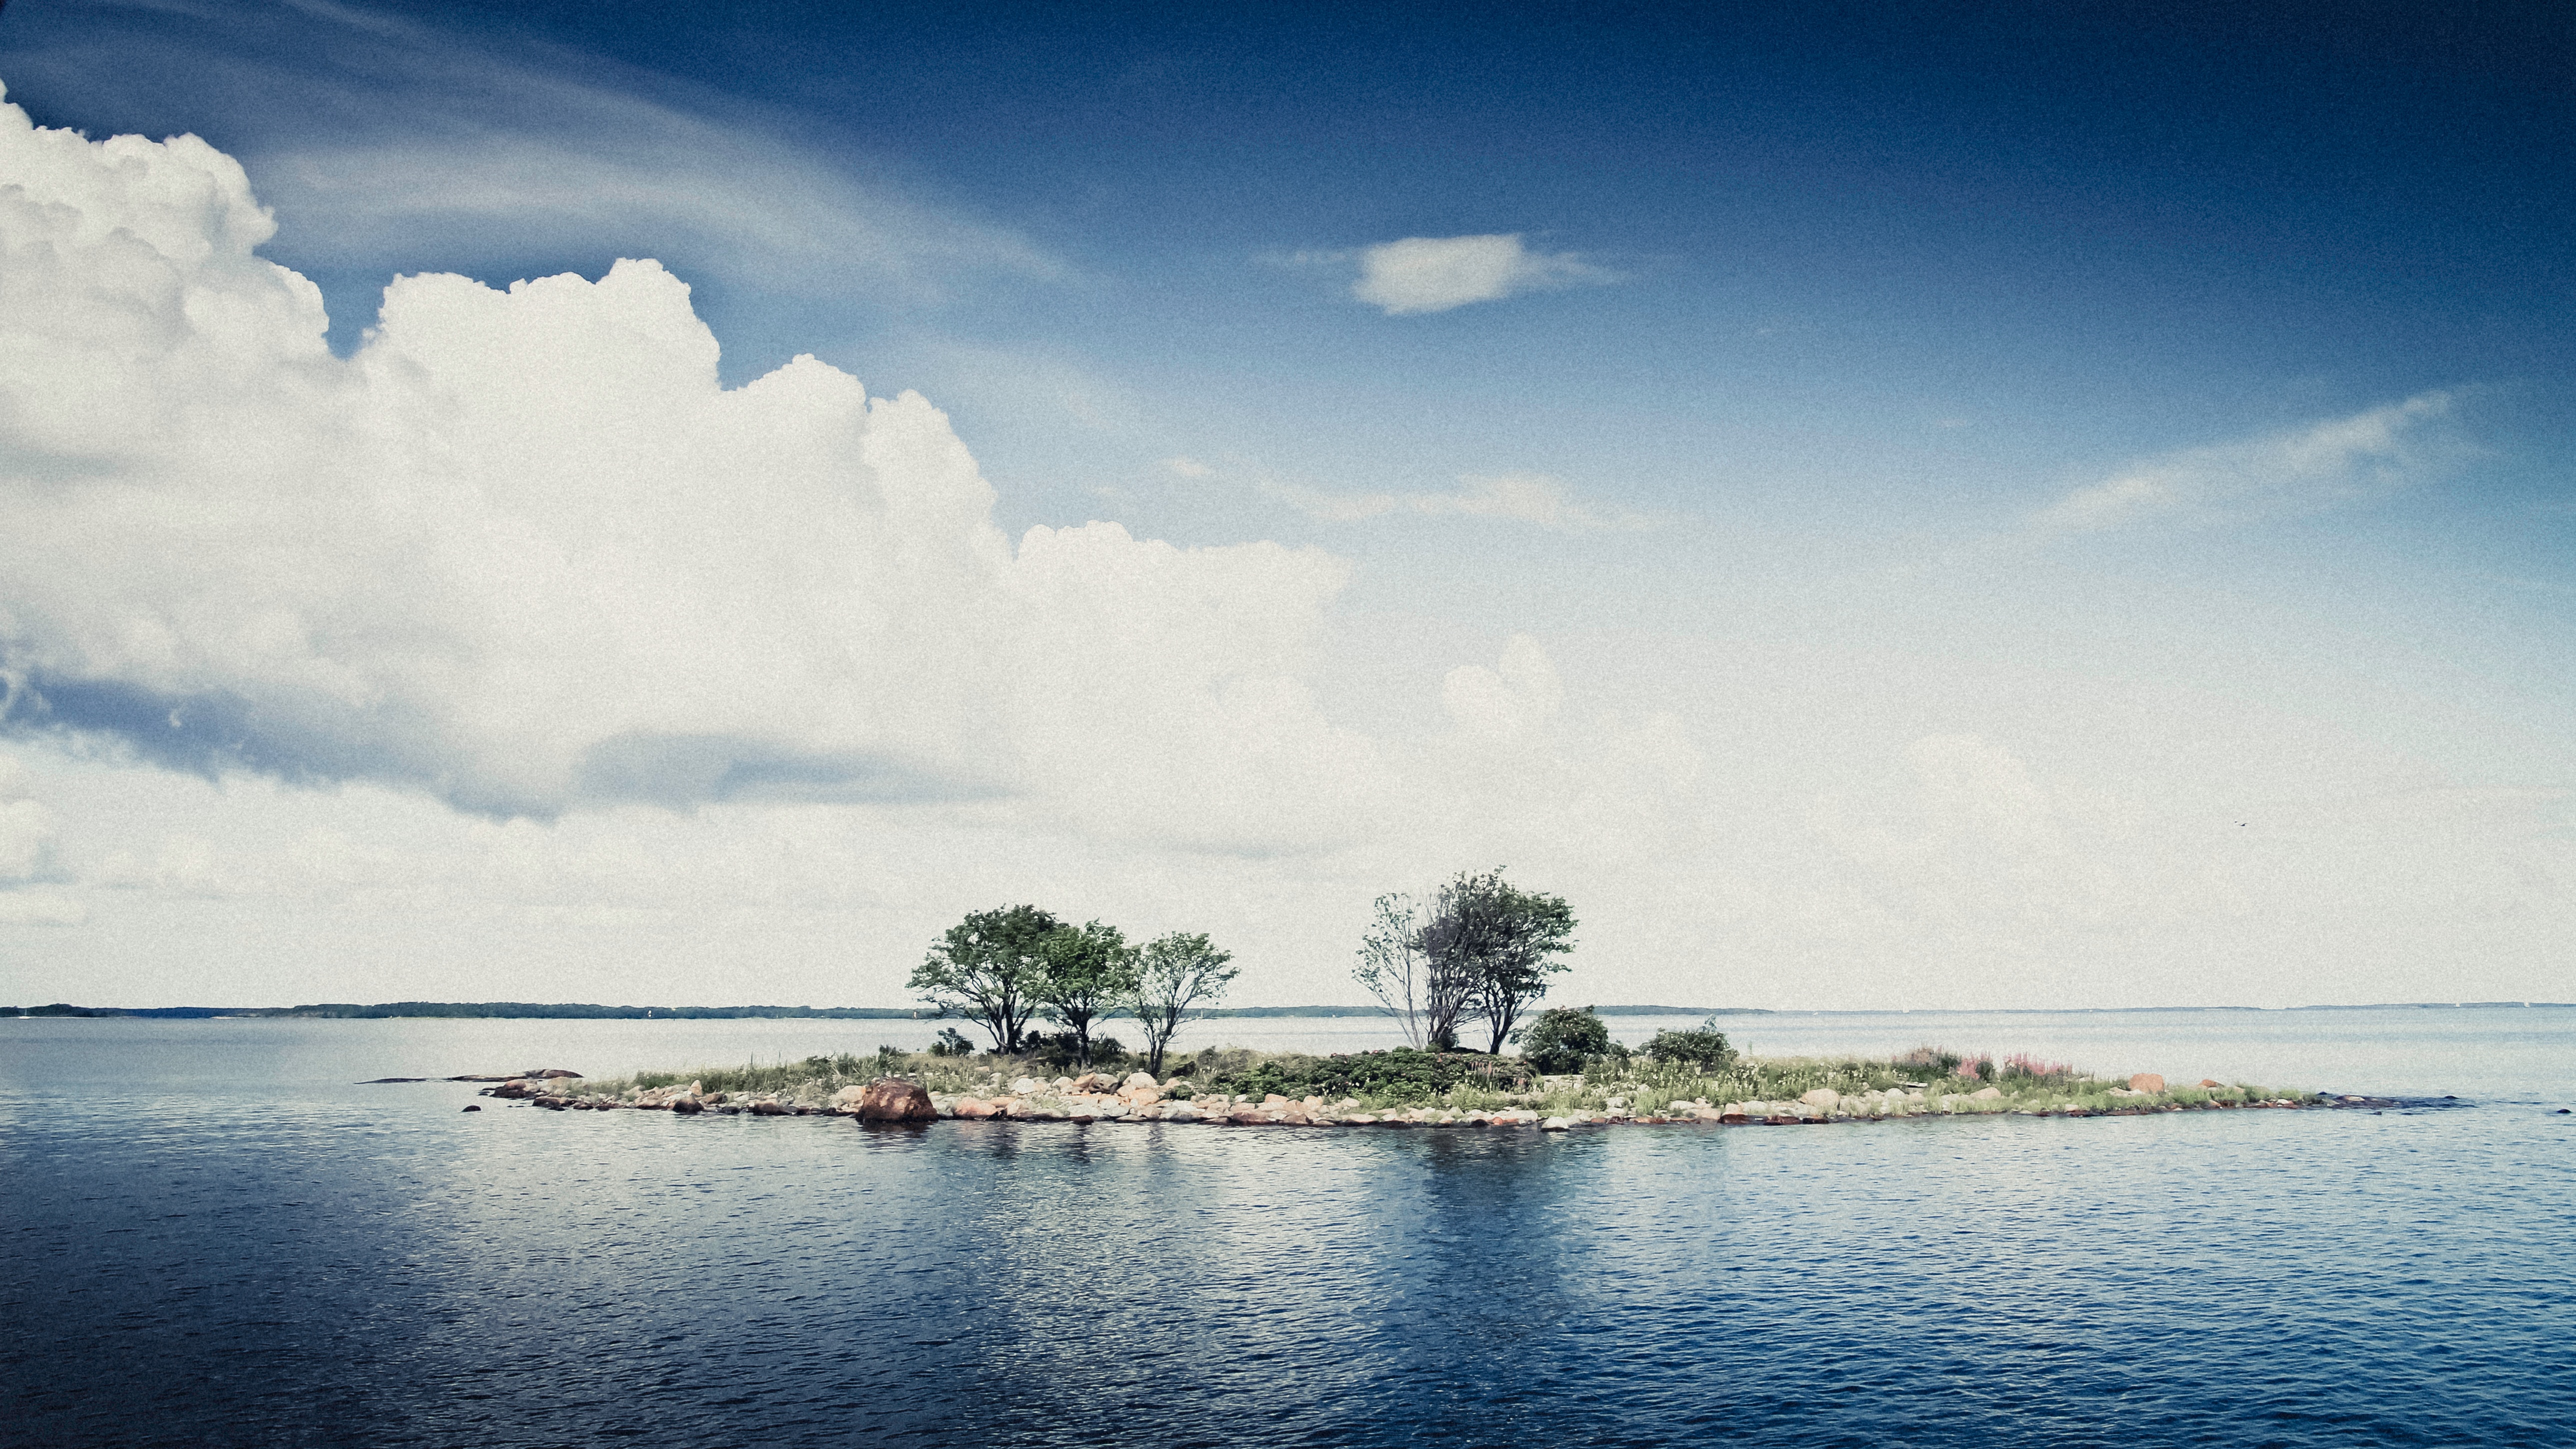
sea, coast, water, ocean, horizon, cloud, sky, shore, lake, dusk, reflection, vehicle, bay, island, reservoir, body of water